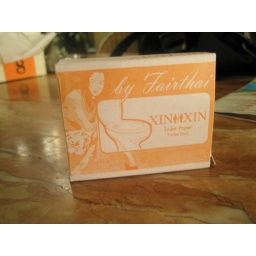
099 - So posh, even the toilet paper comes in a box